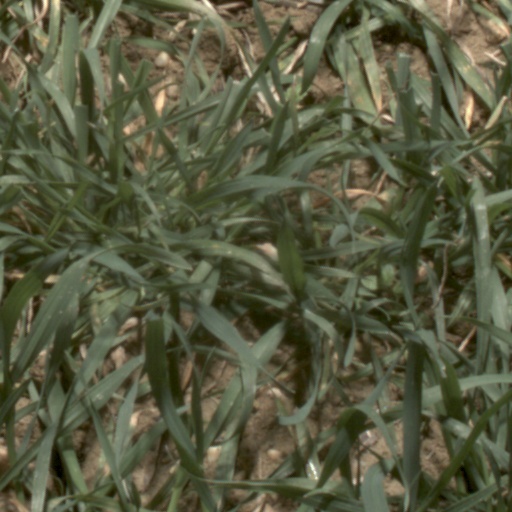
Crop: wheat